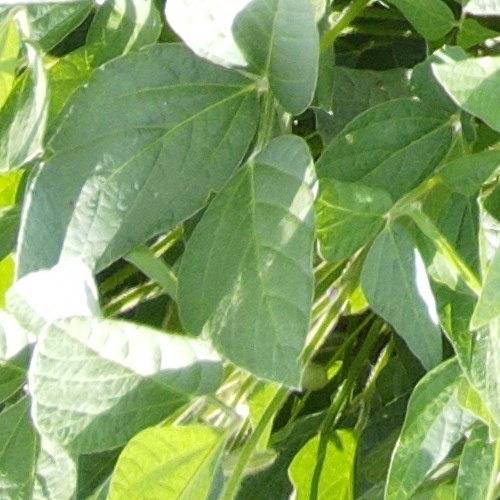
Label: Healthy